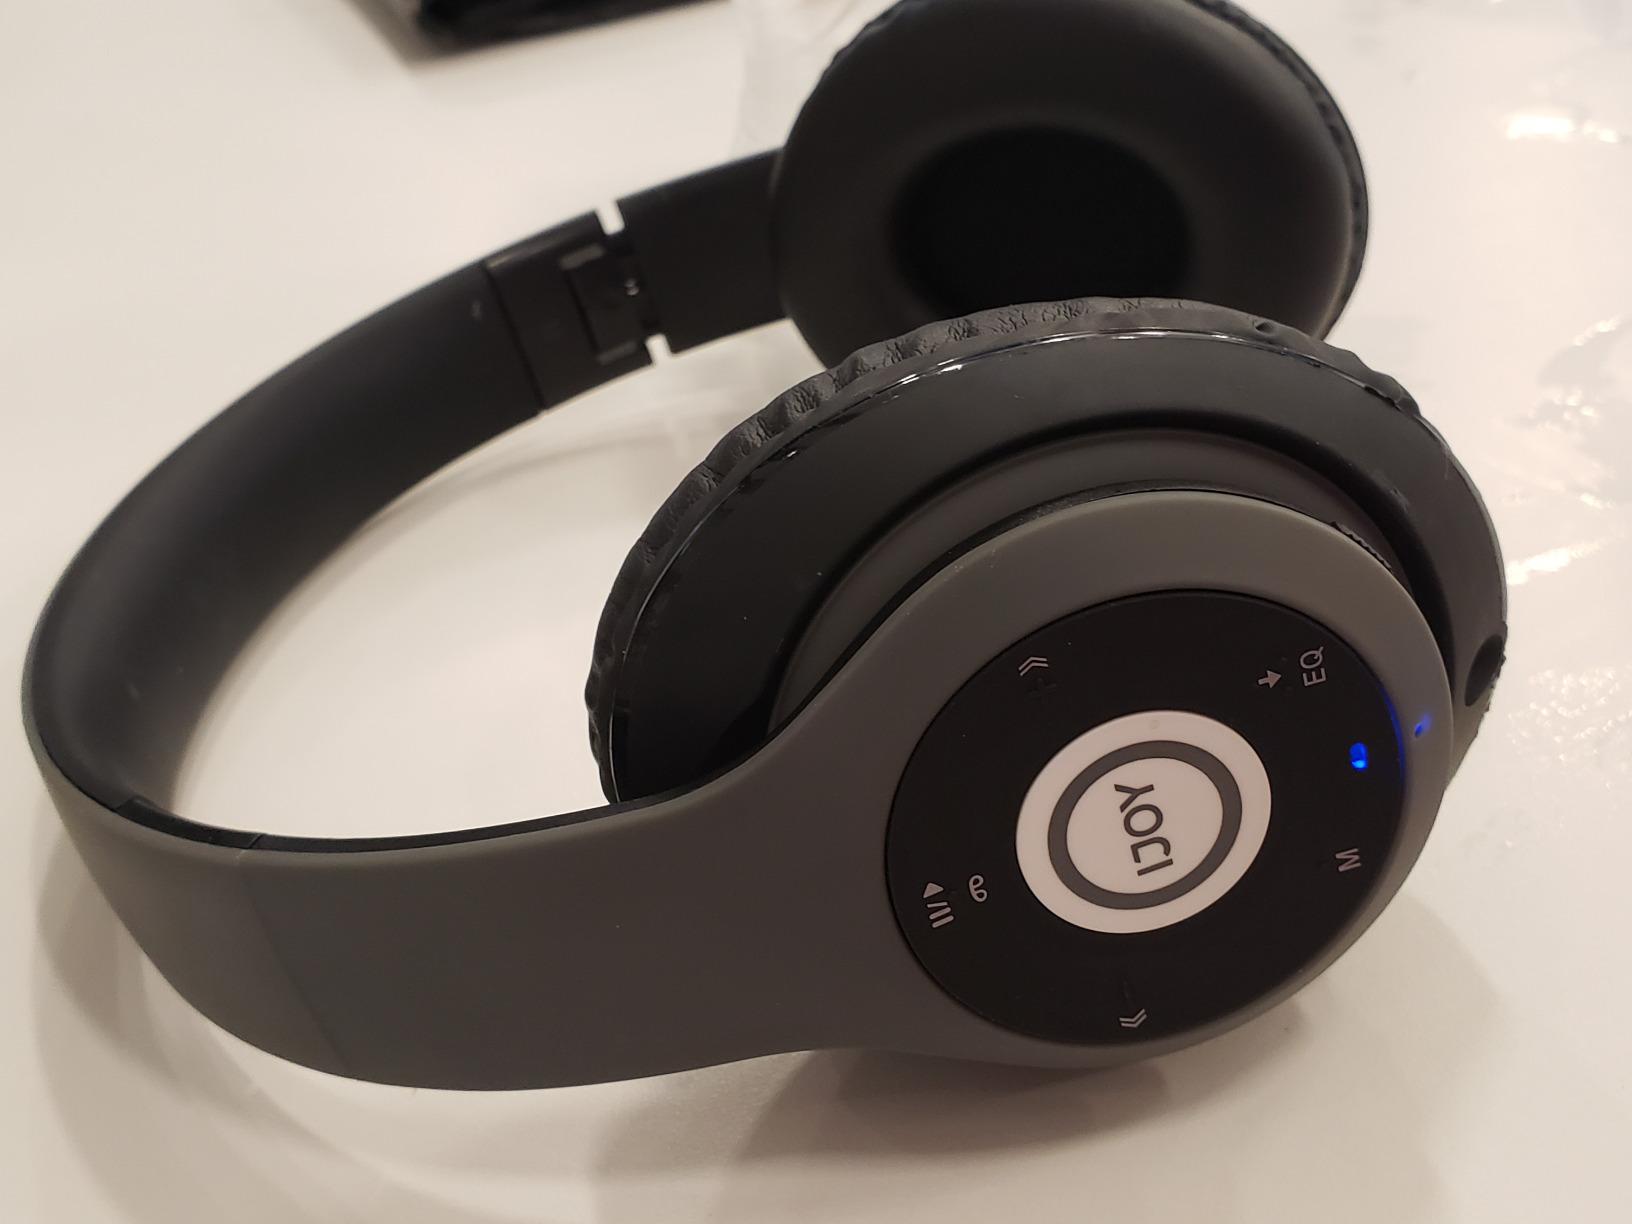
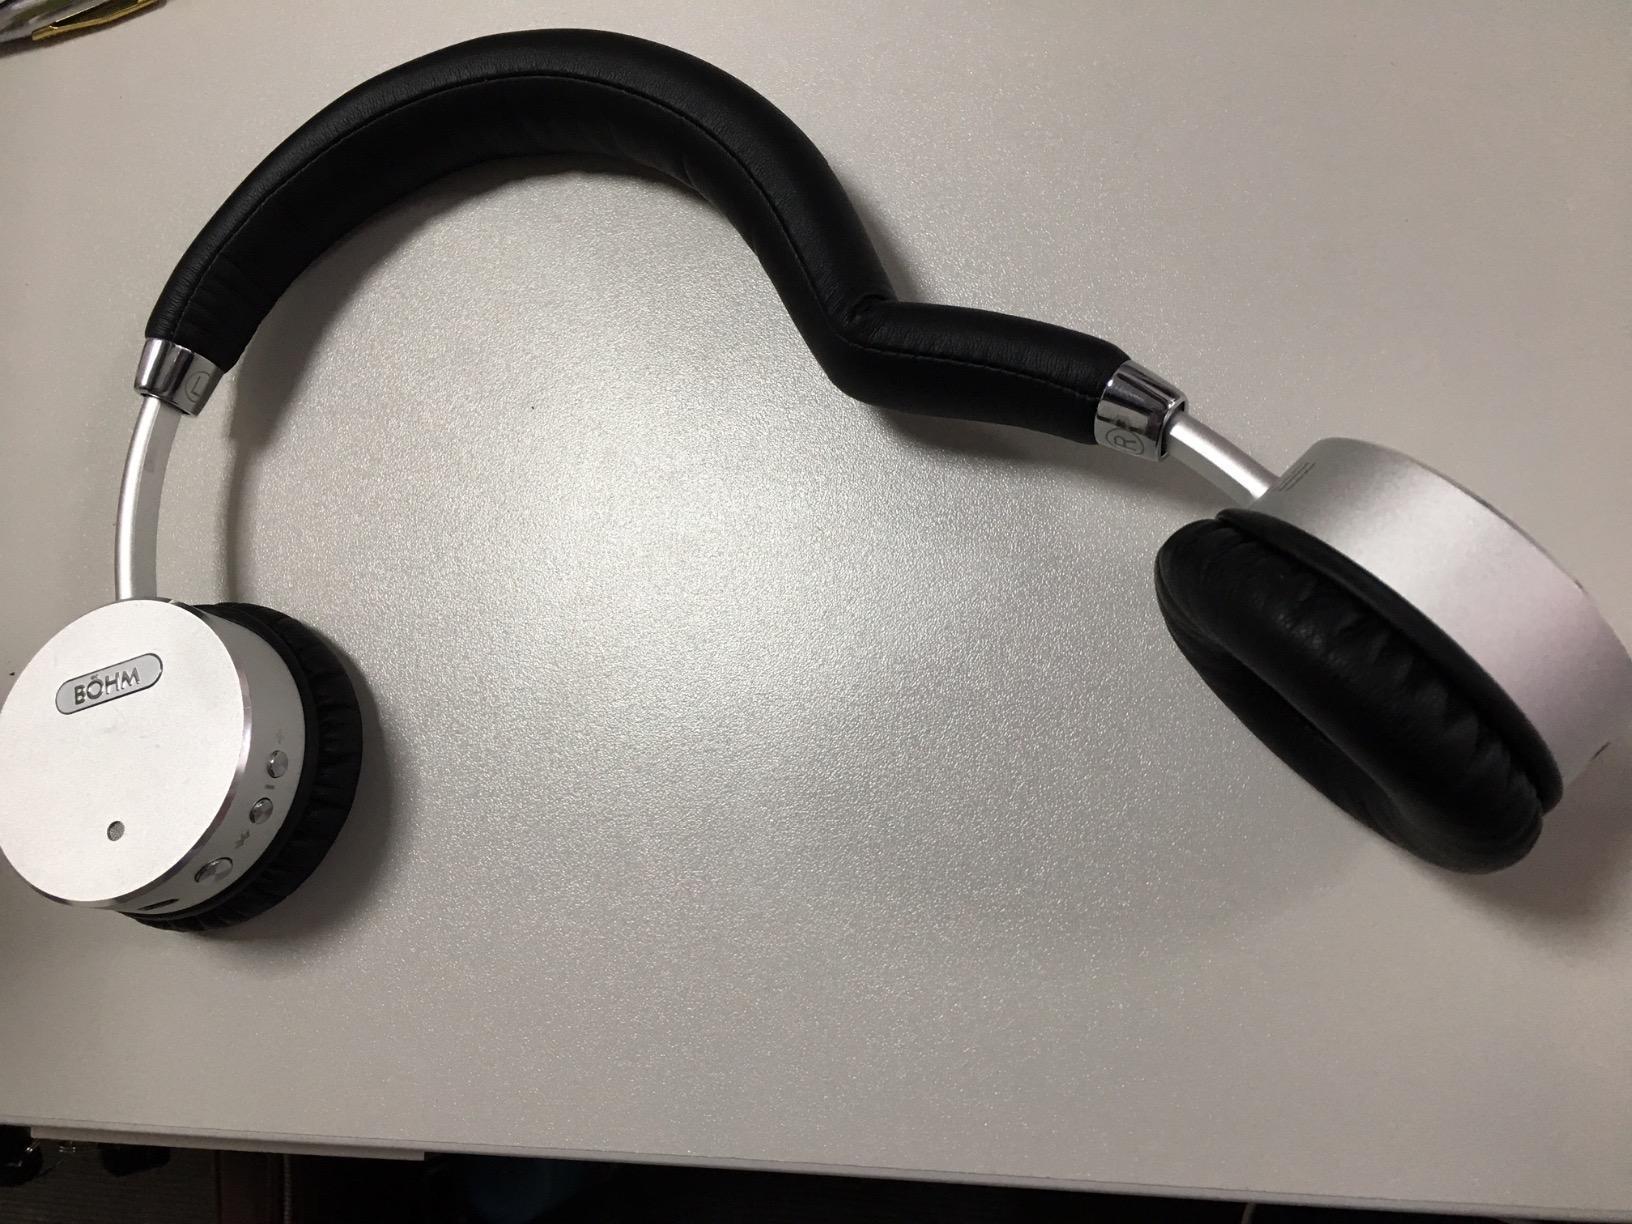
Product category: headphones
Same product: no